Japan (1992 manga)

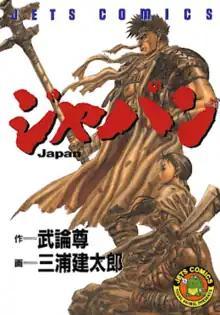
Volume cover

is a Japanese manga written by Buronson and illustrated by Kentaro Miura. It was published in Hakusensha's manga magazine "Young Animal" in 1992. In North America, it was licensed in English by Dark Horse Comics.